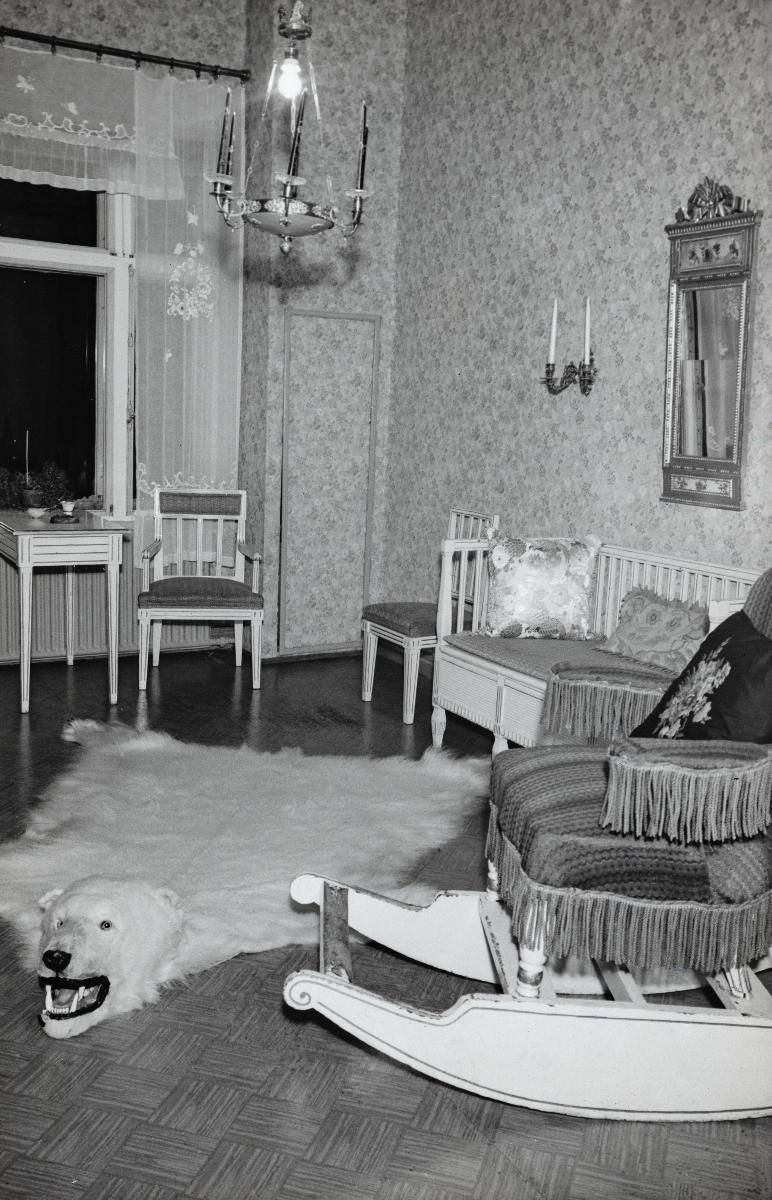
Presidentti P. E. Svinhufvudin koti Kotkaniemi
Finland's president P. E. Svinhufvud's home Kotkaniemi
sisällön kuvaus: Presidentti P. E. Svinhufvudin kodin Kotkaniemen kustavilaistyylinen nurkkaus. content description: President P. E. Svinhufvud's home Kotkaniemi's Gustavian style corner.
Kuvaaja: Poutiainen, Paavo, kuvaaja
Vuosi: 1936
Paikka: Suomi, Suomi, Luumäki, Kotkaniemi
Aiheet: rakennukset; sisäkuva; taljat; kyntteliköt; tuolit; peilit; keinutuolit; buildings; chairs; mirrors; rocking chairs; byggnader; stolar; speglar; gungstolar